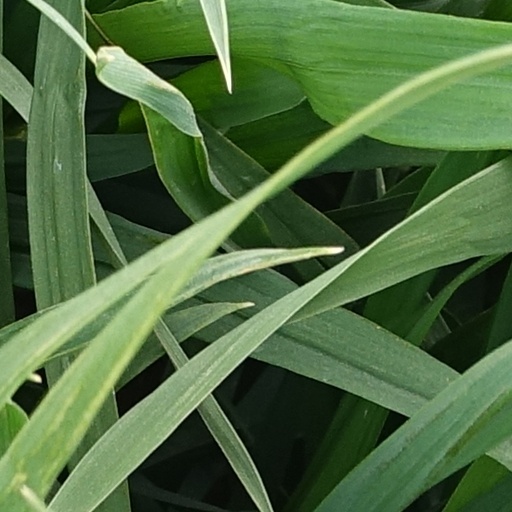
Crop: wheat